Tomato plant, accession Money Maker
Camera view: tilt-top (135 deg); turntable rotation: 270 degrees
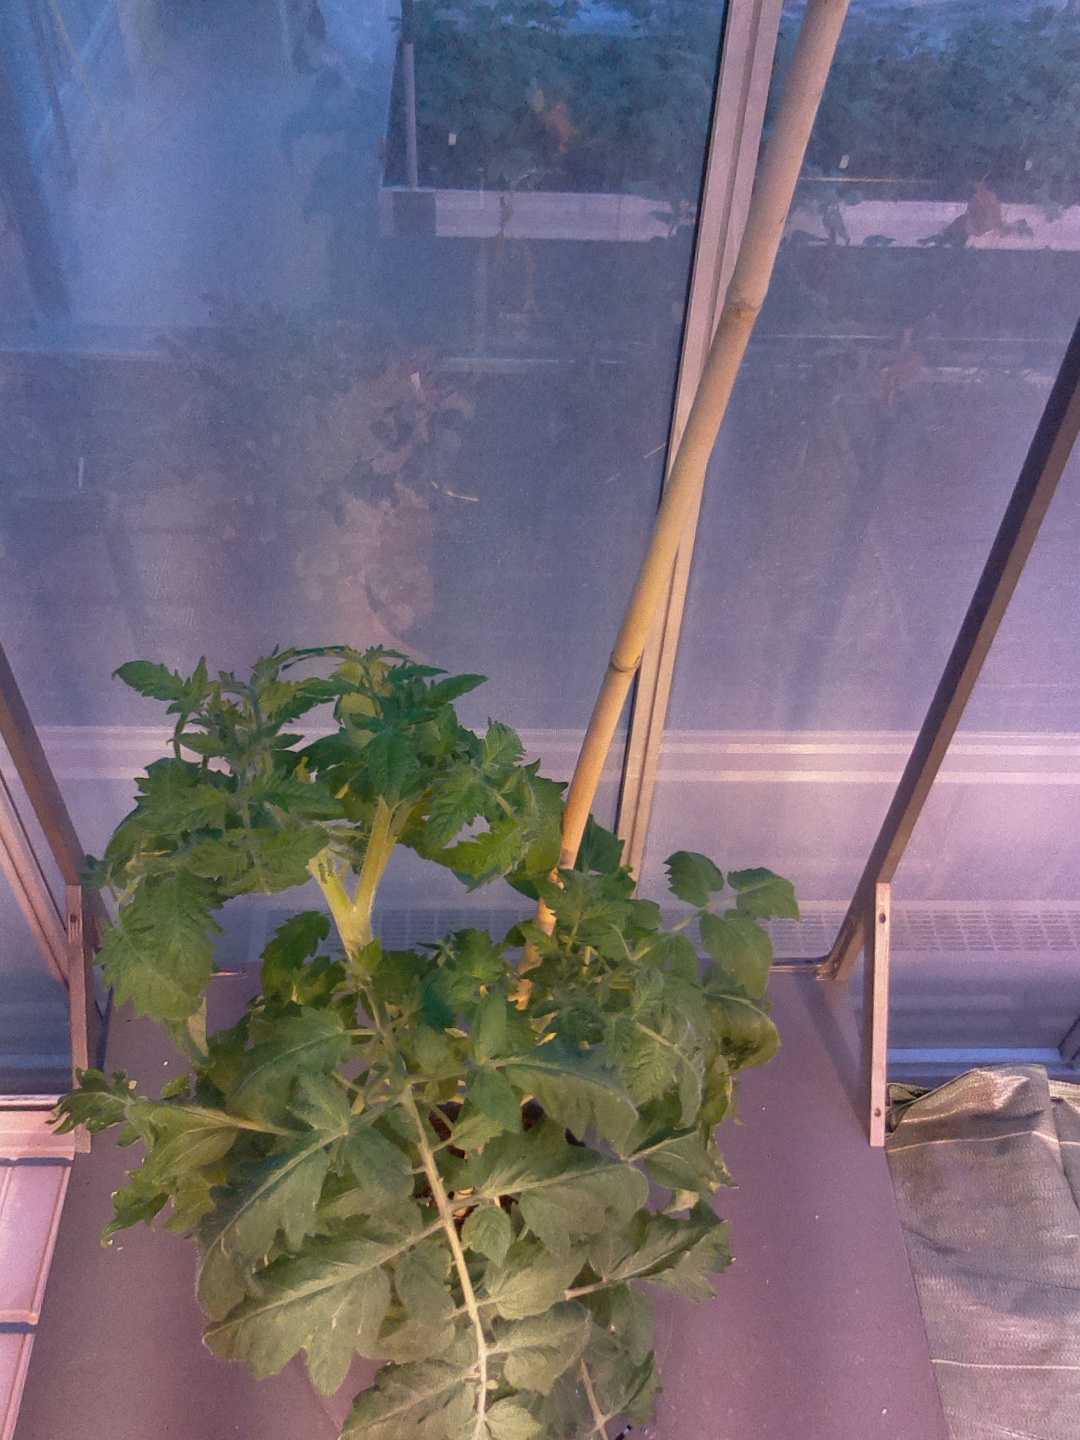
BBCH growth stage 63: 30%-40% of flowers open